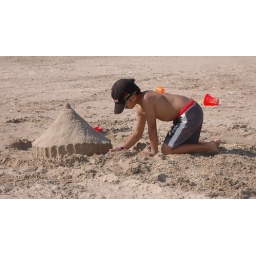
This little boy was watching the guys build the big sand castle, and then trying their techniques in his.